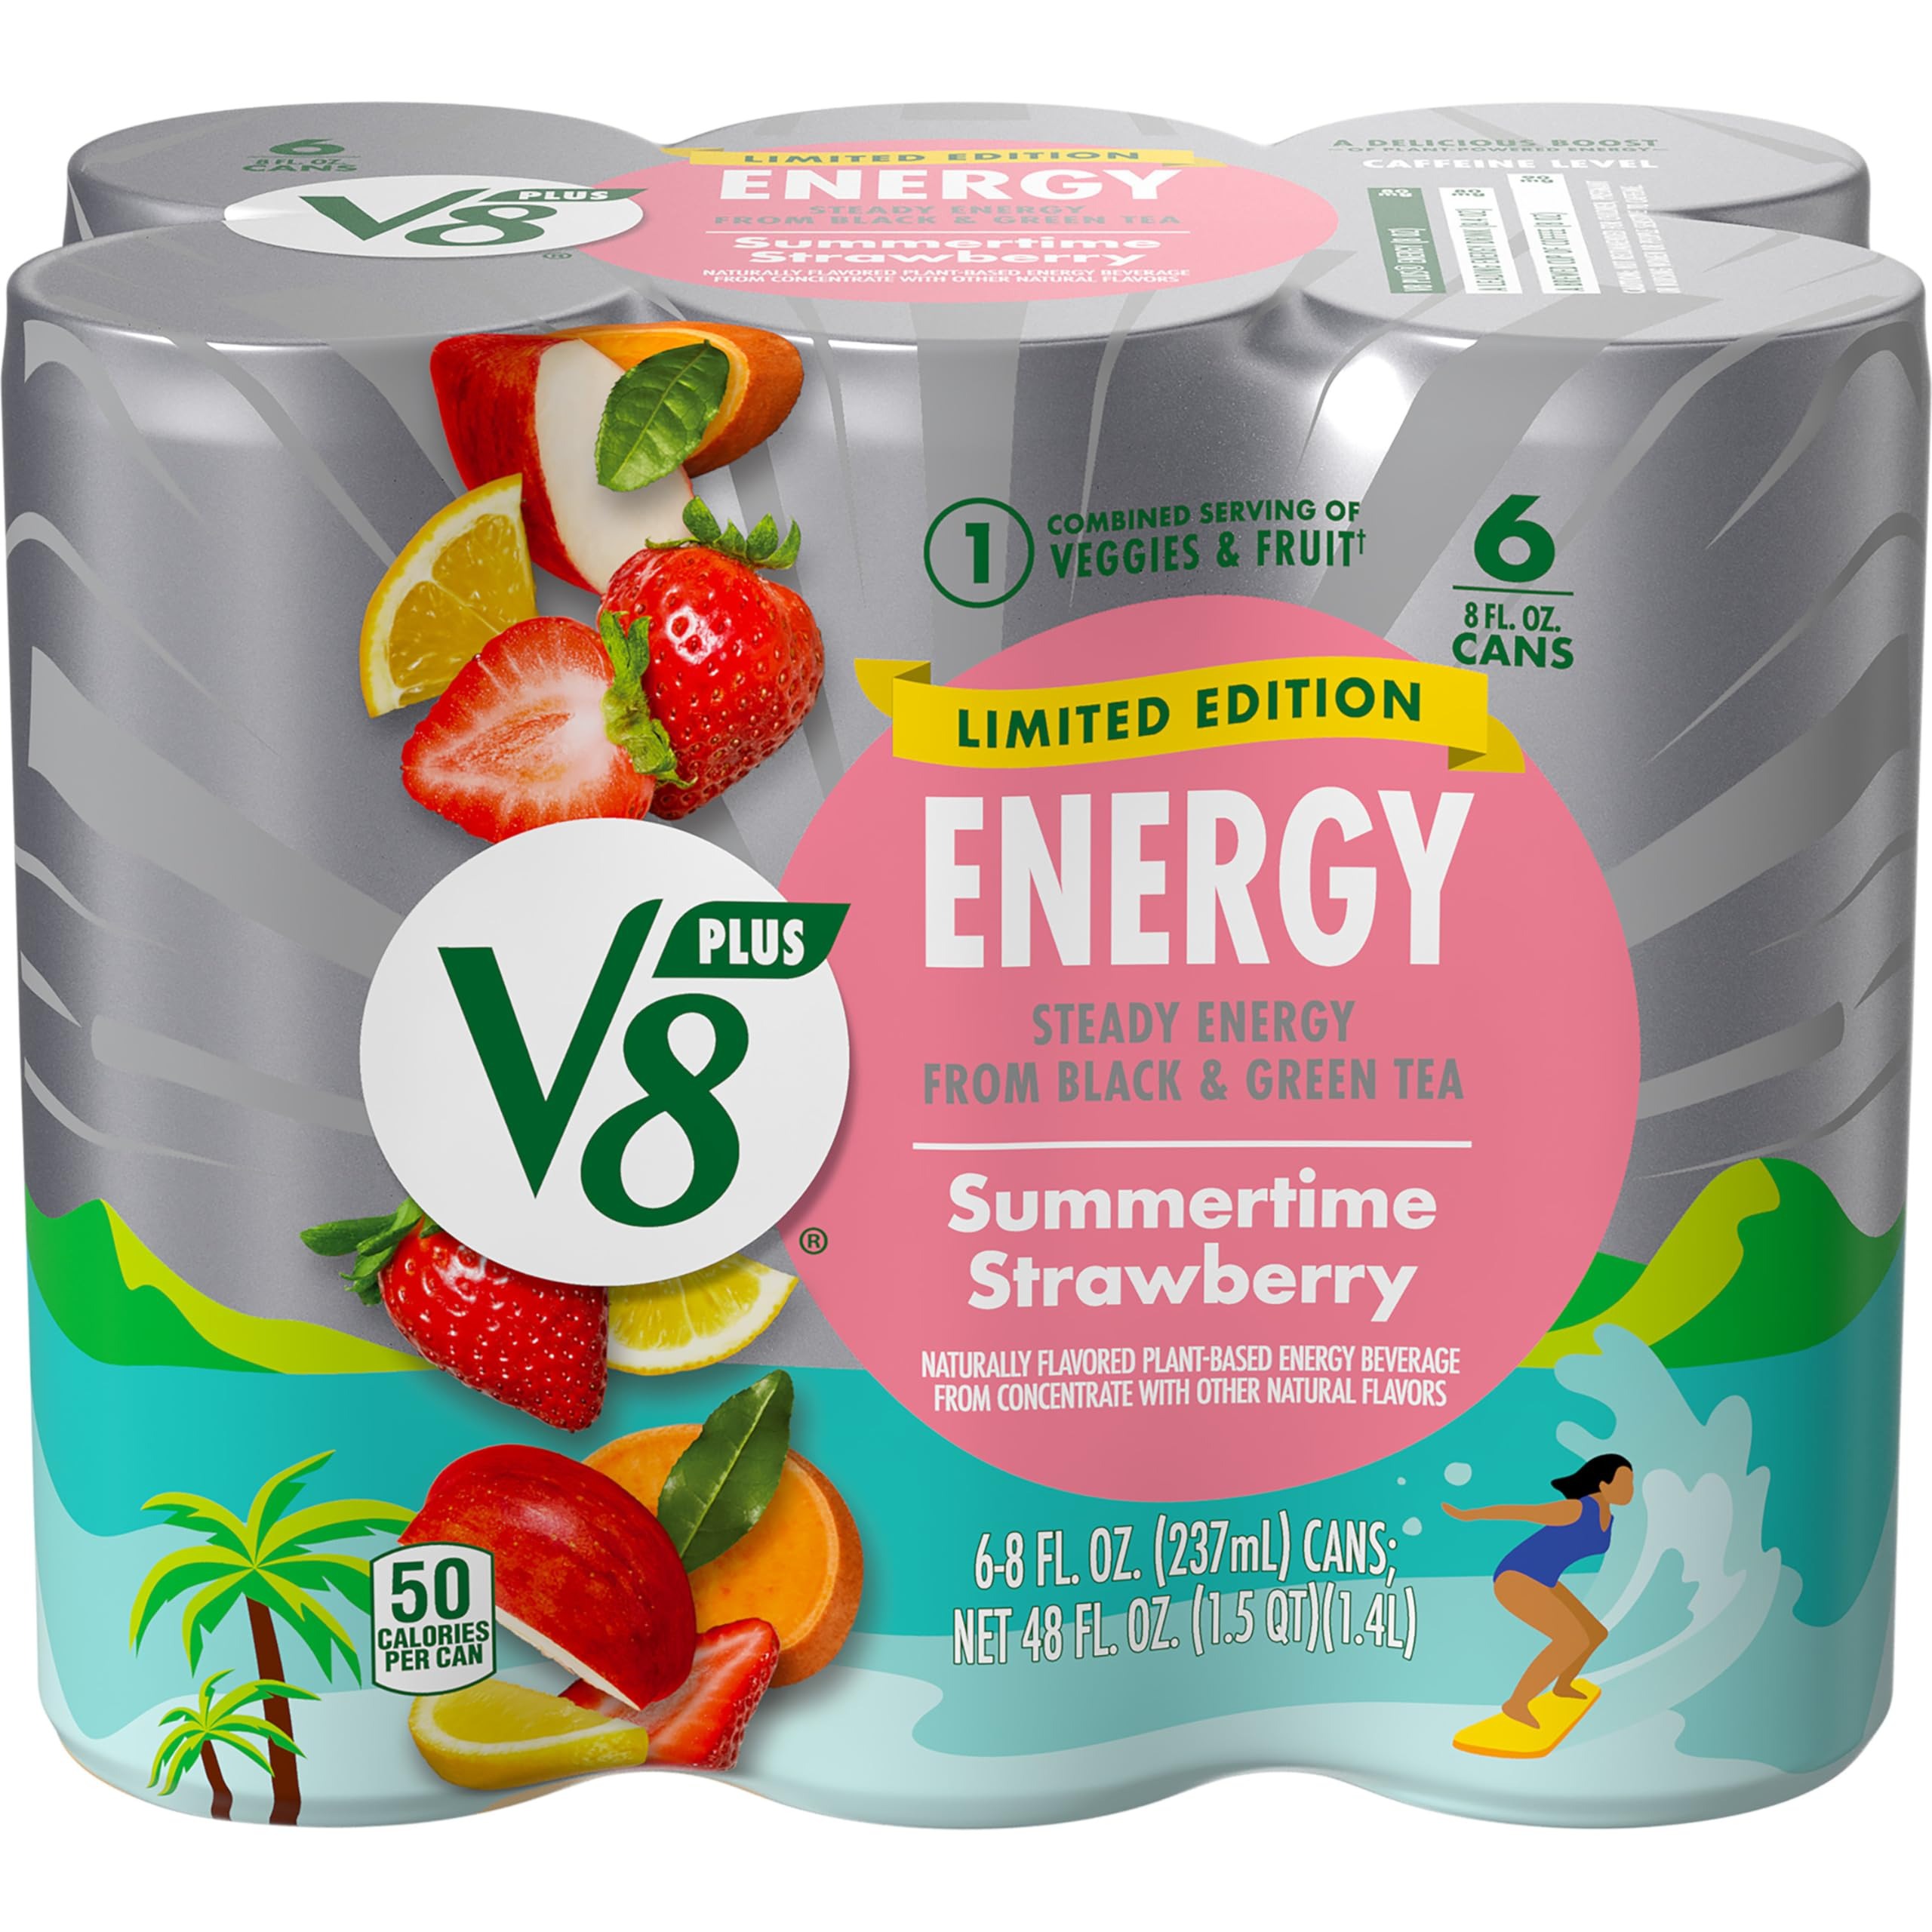
Item Name: V8 +Energy Limited Edition Summertime Strawberry Juice Energy Drink, 8 fl oz Can (6 Pack)
Bullet Point 1: Six (6) 8 fl oz cans of V8 +Energy Limited Edition Summertime Strawberry Juice Energy Drink
Bullet Point 2: A strawberry and lemon flavored fruit and vegetable juice blend infused with natural energy from black and green tea
Bullet Point 3: Each can contains 1 combined serving of veggies and fruit along with 80 milligrams of caffeine – as much as leading energy drink brands
Bullet Point 4: A healthy energy drink alternative with 50 calories and 12 grams of carbs per can; an excellent source of B Vitamins
Bullet Point 5: Non-GMO and gluten-free with no sugar added* (*Not a low calorie food; see nutrition panel for sugar and calorie content)
Value: 48.0
Unit: Fl Oz

Price: 5.19